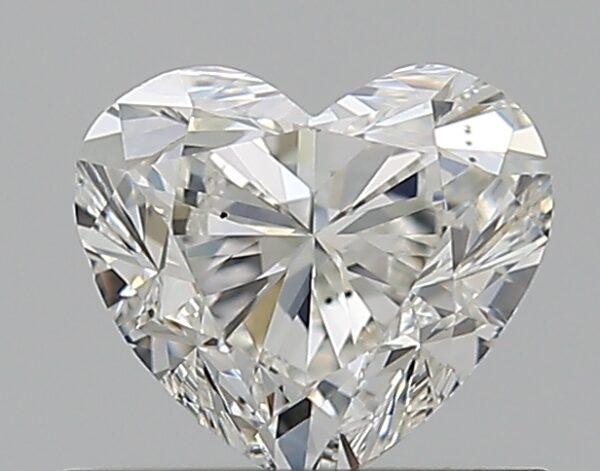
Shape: heart
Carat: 0.7
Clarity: VS2
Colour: I
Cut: FG
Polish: EX
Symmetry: VG
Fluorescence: M
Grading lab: GIA
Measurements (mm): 5.14 x 5.81 x 3.62